Euroa Post Office

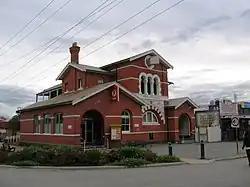

Euroa Post Office is a heritage-listed post office at 90 Binney Street, Euroa, Victoria, Australia. It was designed by John Thomas Kelleher of the state Public Works Department, possibly with the assistance of A. J. McDonald, and built in 1890 by George Diggle. It was added to the Australian Commonwealth Heritage List on 22 August 2012.